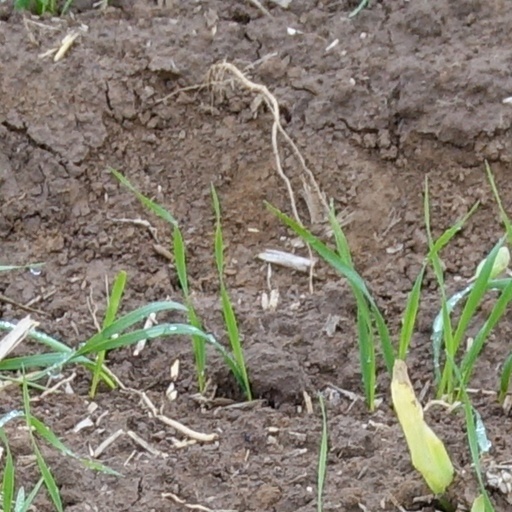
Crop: wheat